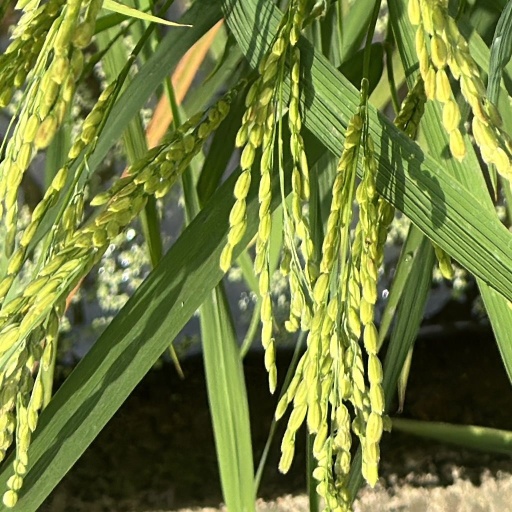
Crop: rice